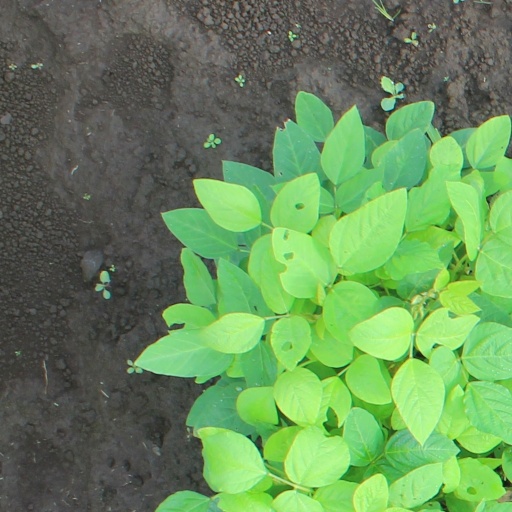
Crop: soybean